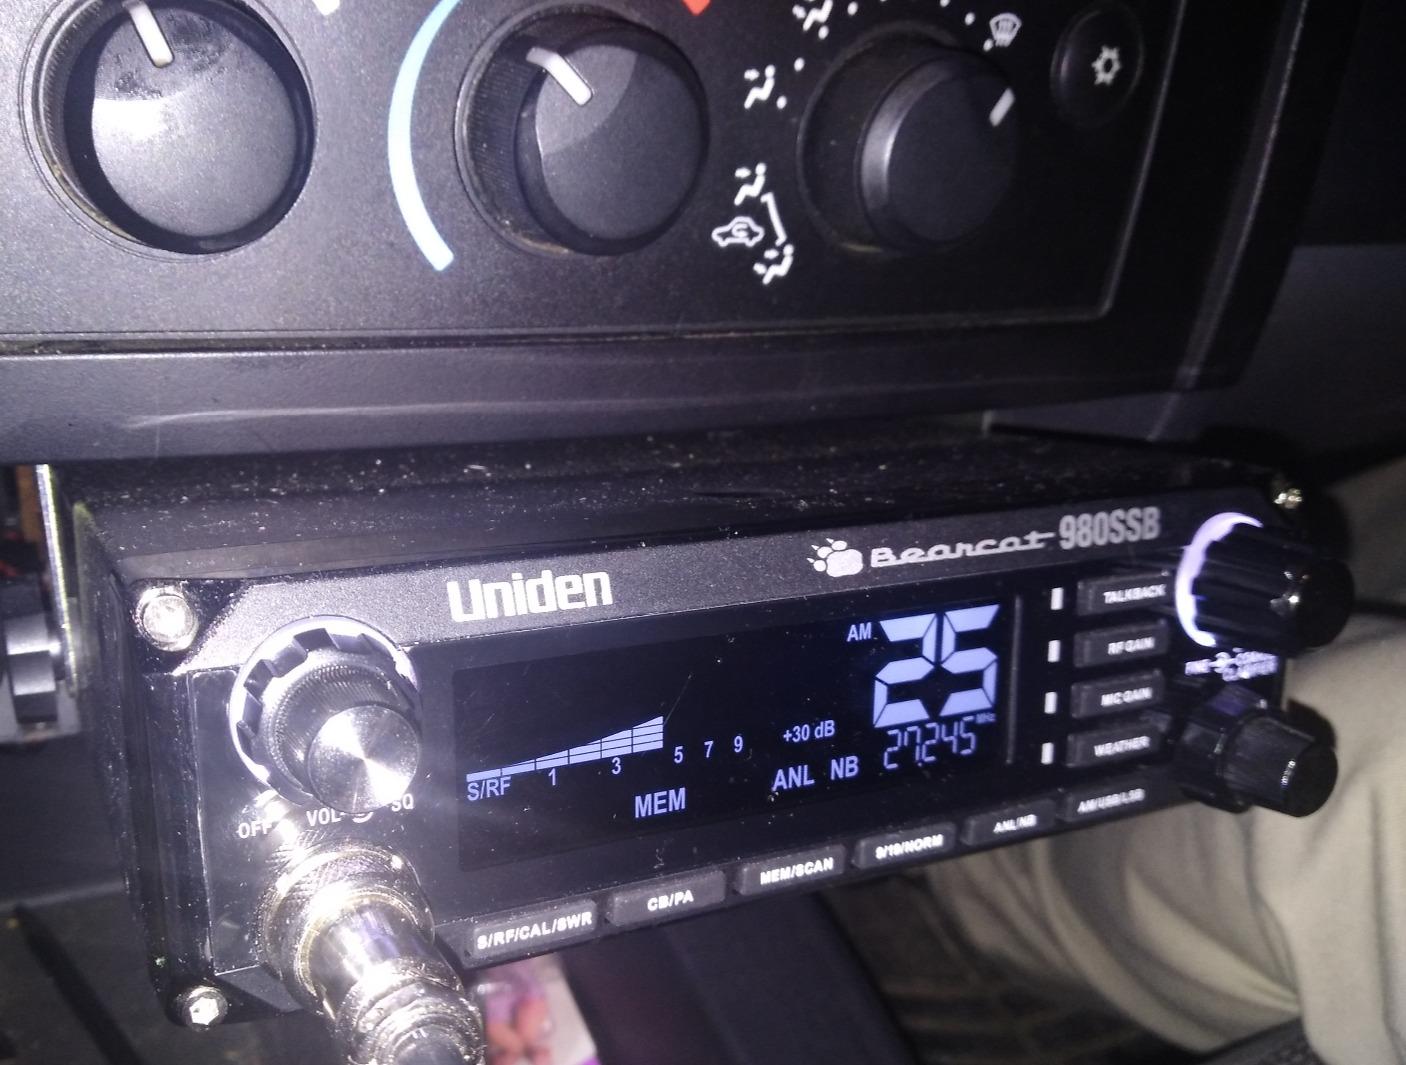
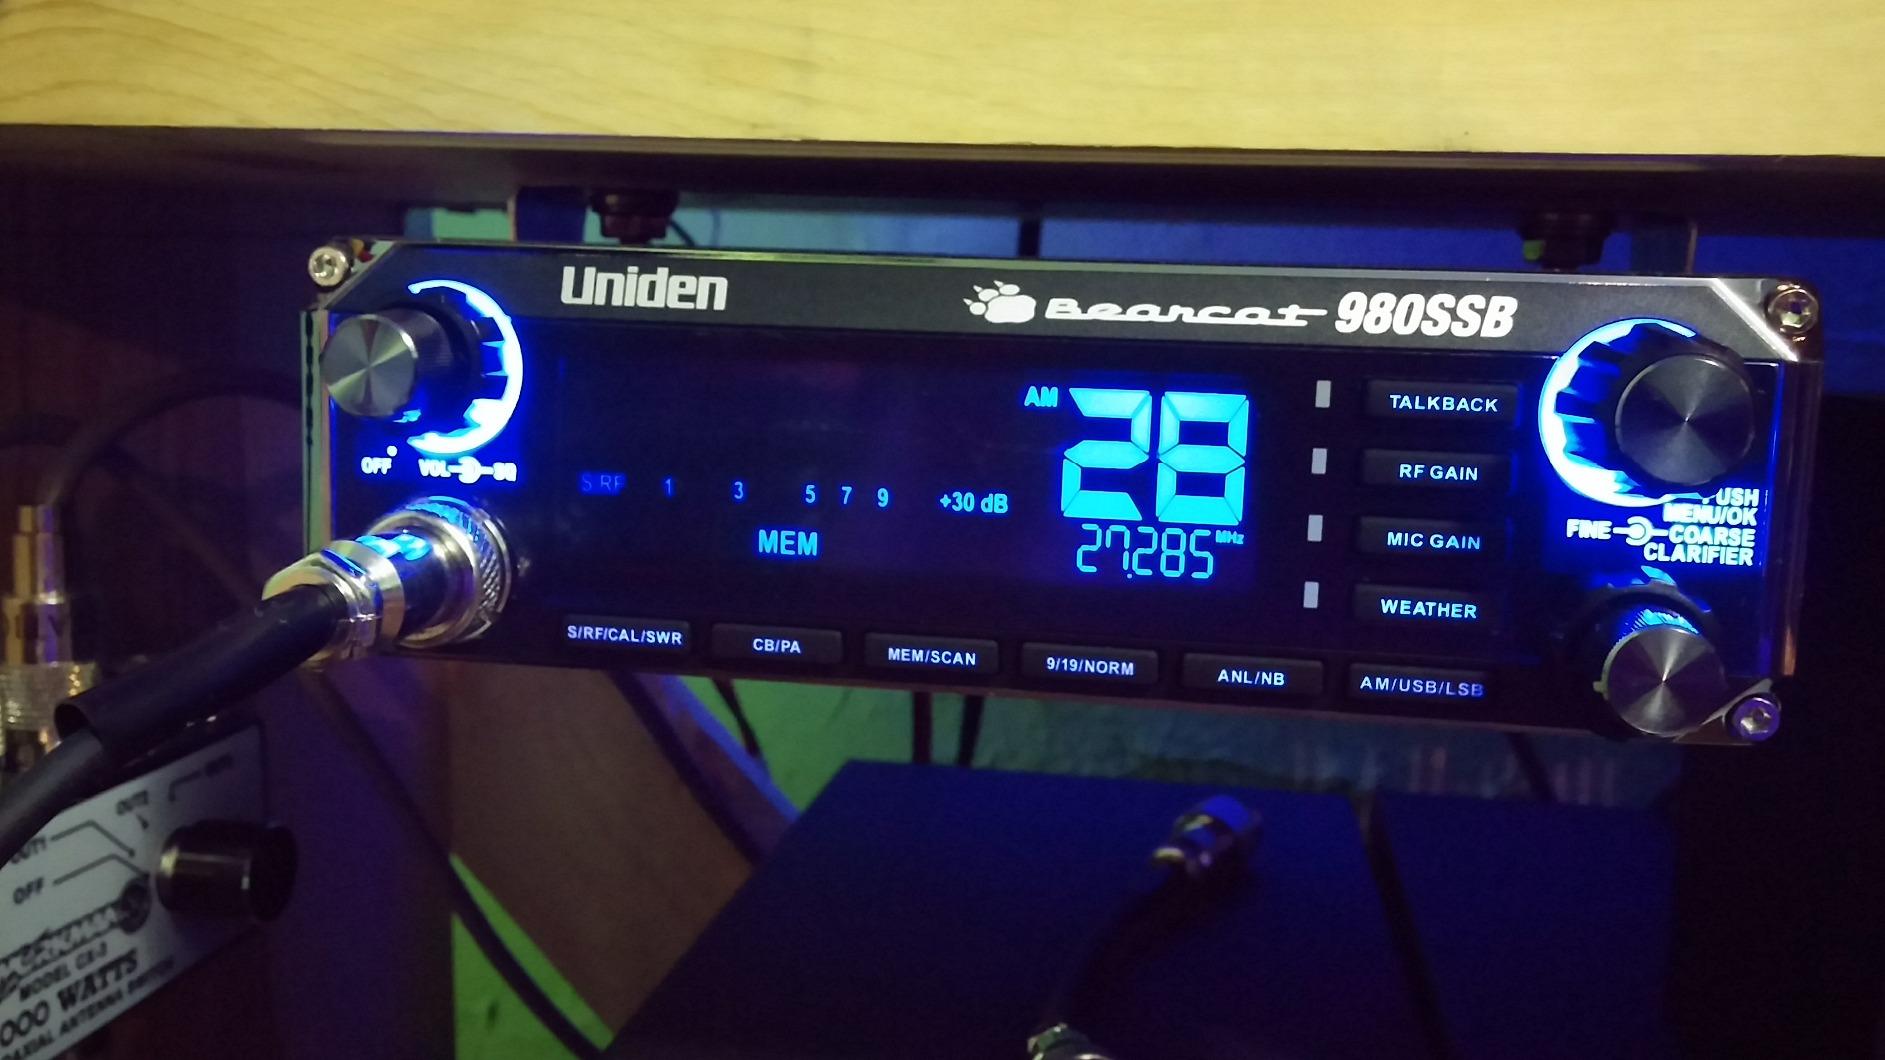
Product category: radio
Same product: yes